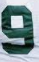
Number: 9